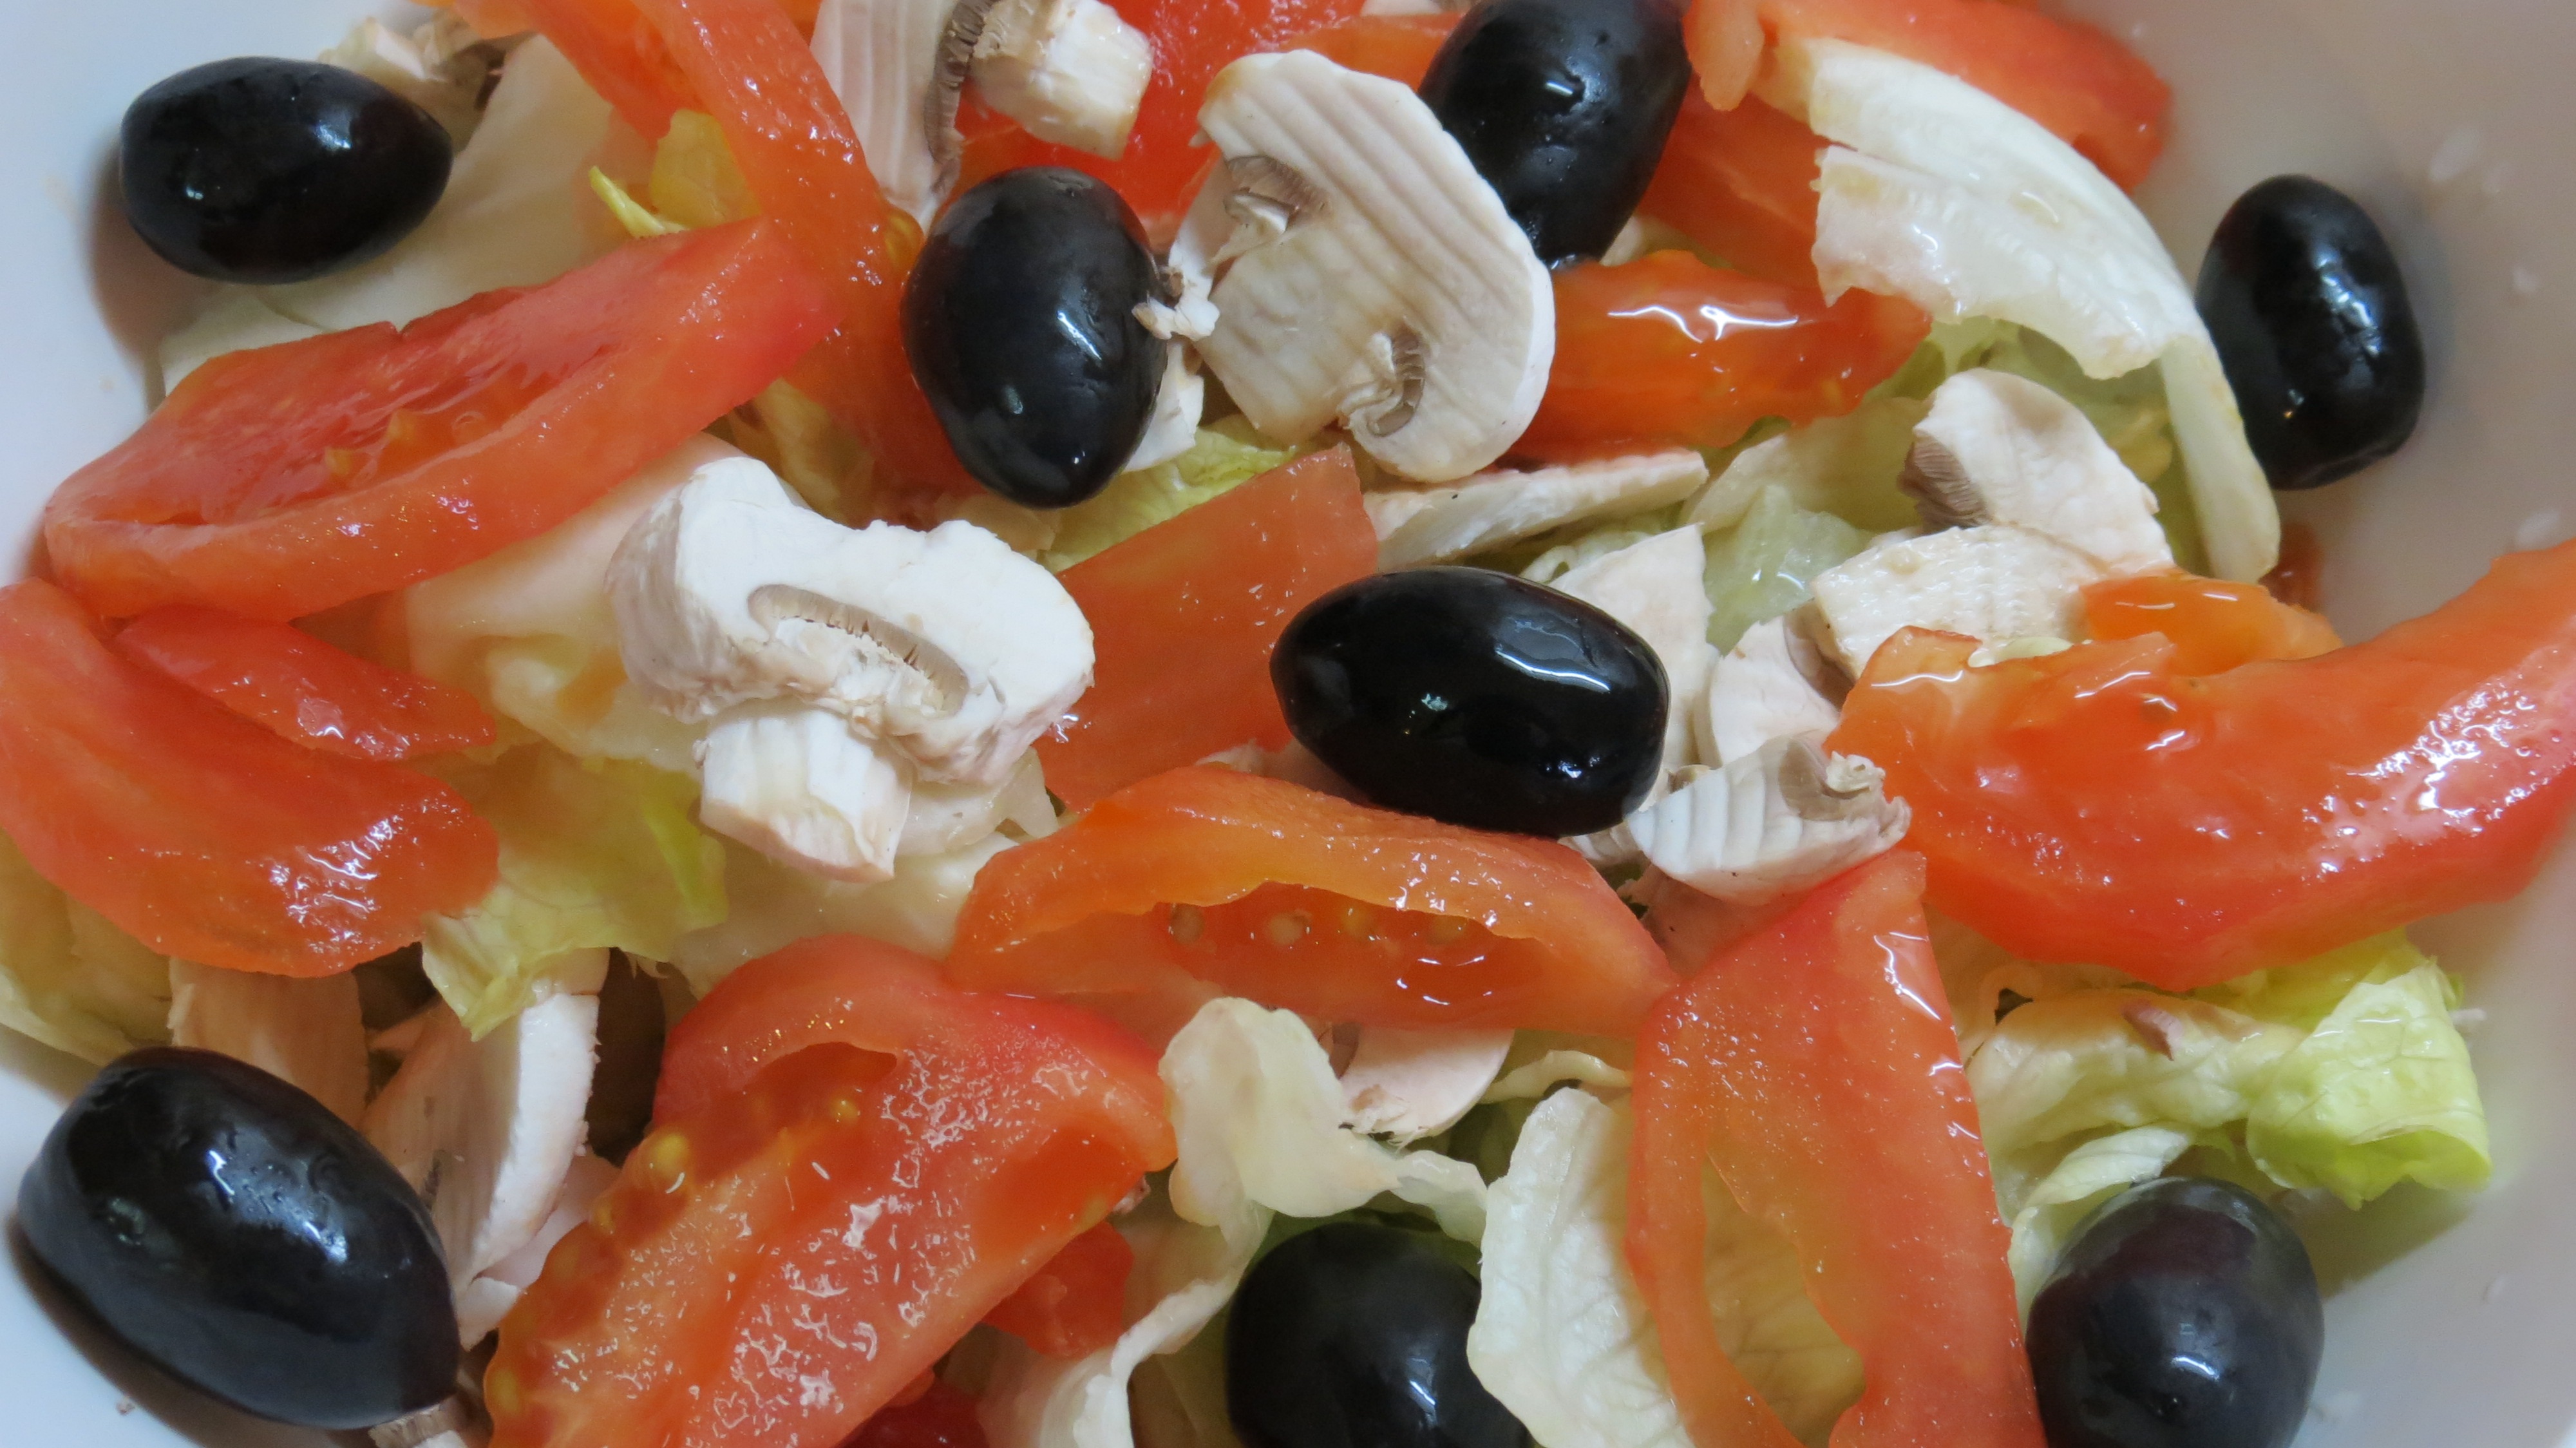
dish, meal, food, salad, produce, vegetable, breakfast, cuisine, olives, bruschetta, italian food, greek food, hors d oeuvre, ratatouille, smoked salmon, greek salad, caprese salad, european food